Pride parade

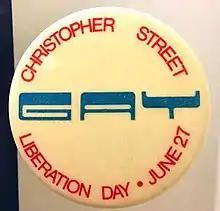
Christopher Street Liberation Day button promoting the second annual NYC Pride March on June 27, 1971

As the movement became more radical in the late 1960s, particularly after the Stonewall Uprising, they were called Gay Liberation or Gay Freedom marches which emphasized demands for full equality and liberation.